Alzheimer's disease in the Hispanic/Latino population

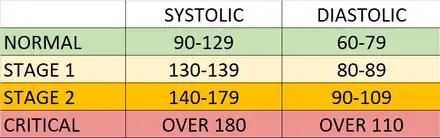
The clinical stages of hypertension

Hypertension is a condition characterized by persistently high blood pressure. Two measurements are taken to quantify blood pressure: systolic and diastolic blood pressure. A patient is diagnosed as hypertensive when their systolic blood pressure is greater than 140 mmHg or diastolic blood pressure is greater than 90 mmHg. Not many people with hypertension are aware that they have the condition. In 2010, 31.1% of adults worldwide had hypertension, but only 45.6% of them were aware they had the condition. Hypertension is more apparent in the Hispanic/Latino population, as in 2008 the incidence rate of hypertension for Hispanic adults aged 45–84 was 65.7%, compared to 56.8% for non-Hispanic whites of the same age. Hispanic/Latinos are more likely to be unaware of their condition, compared to non-Hispanics, and be less likely to seek treatment, which increases the risk of developing cardiovascular disease and AD. Hypertension can be reduced by lifestyle changes (e.g., weight loss and exercise) and pharmacological intervention. Multiple studies suggest that use of antihypertensive drugs might reduce the risk of dementia and AD.